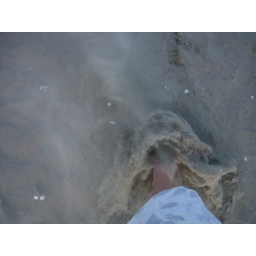
walking along the beach i started to experiment by kicking the sand, i like this effect as it look like water :)